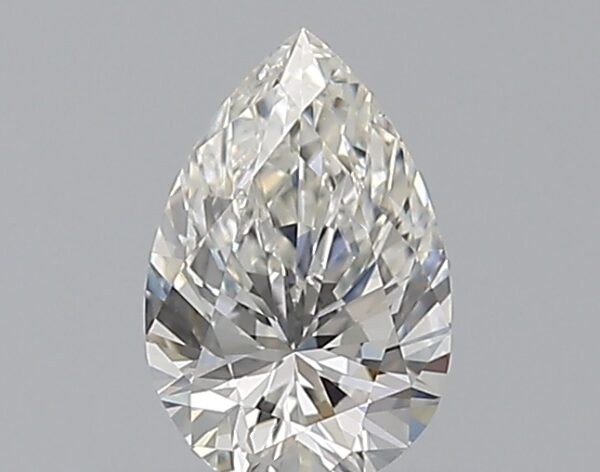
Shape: pear
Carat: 0.51
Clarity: VS2
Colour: H
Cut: EX
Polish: EX
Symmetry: VG
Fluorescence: M
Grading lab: GIA
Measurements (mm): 6.87 x 4.51 x 2.86